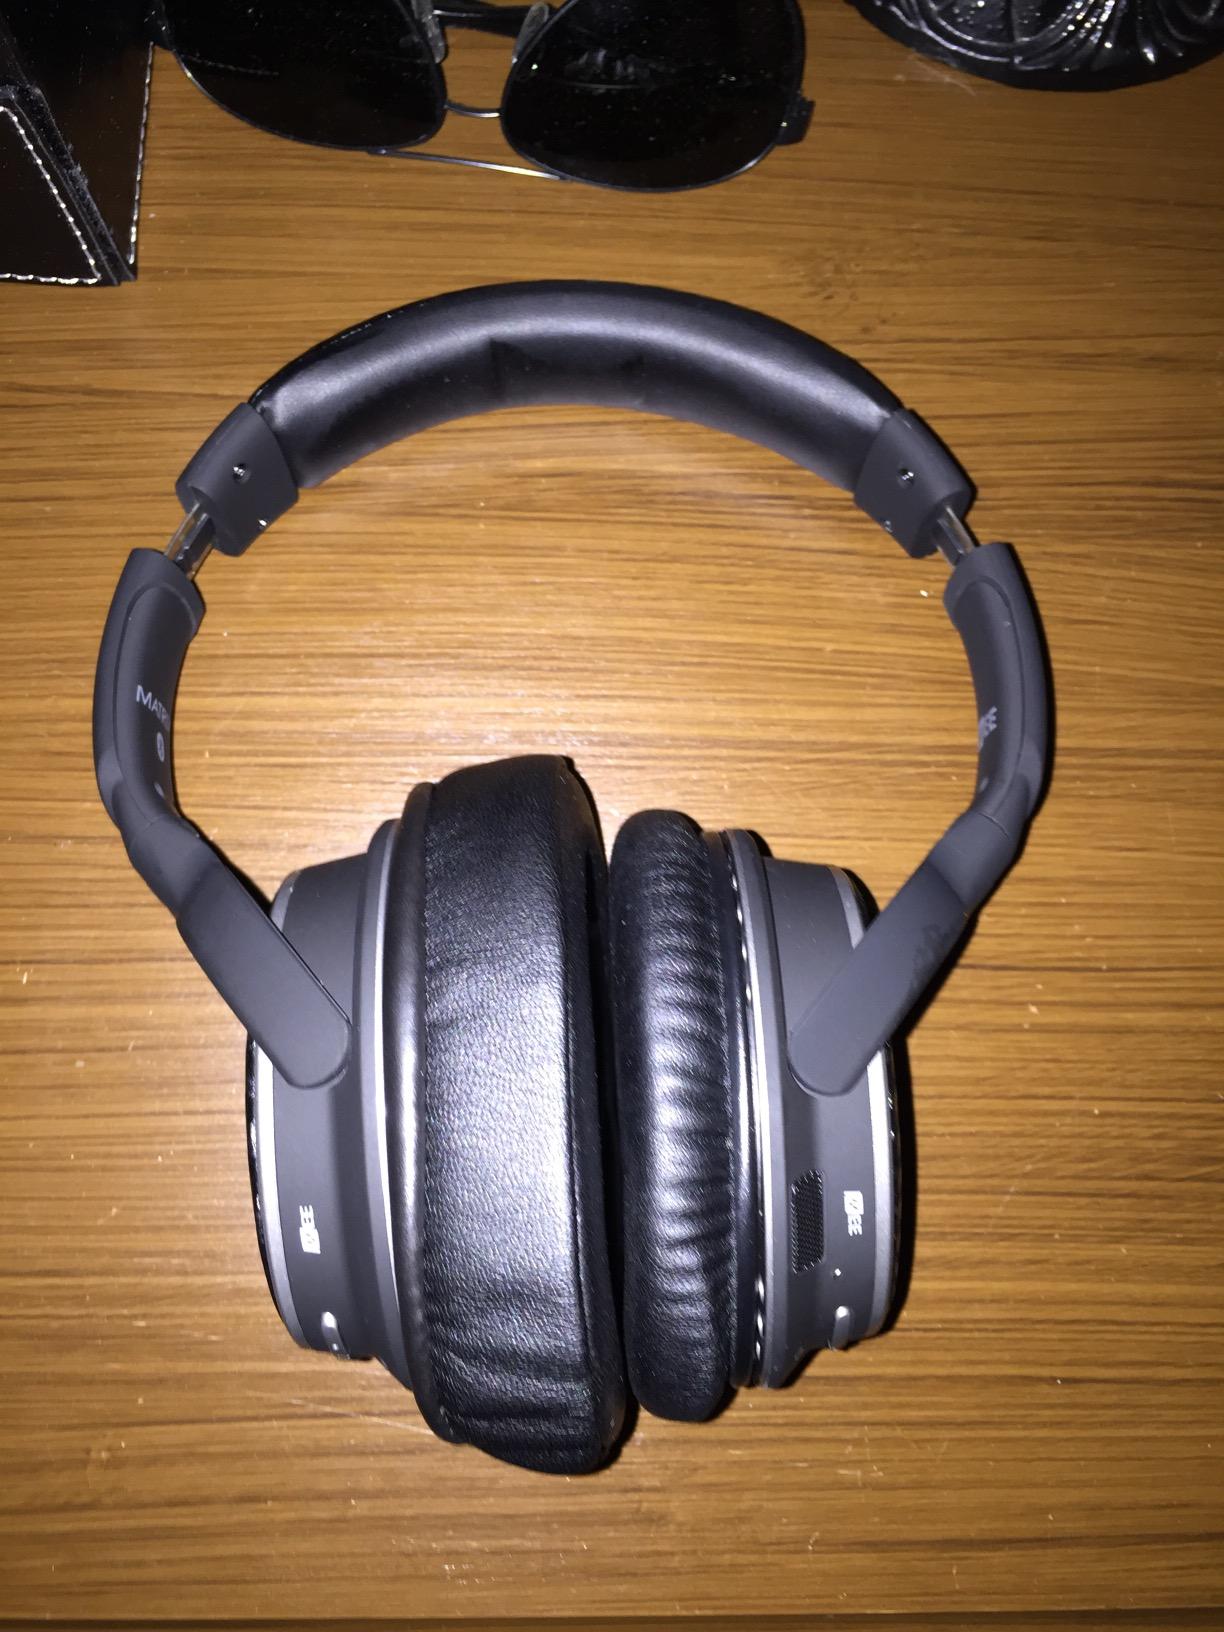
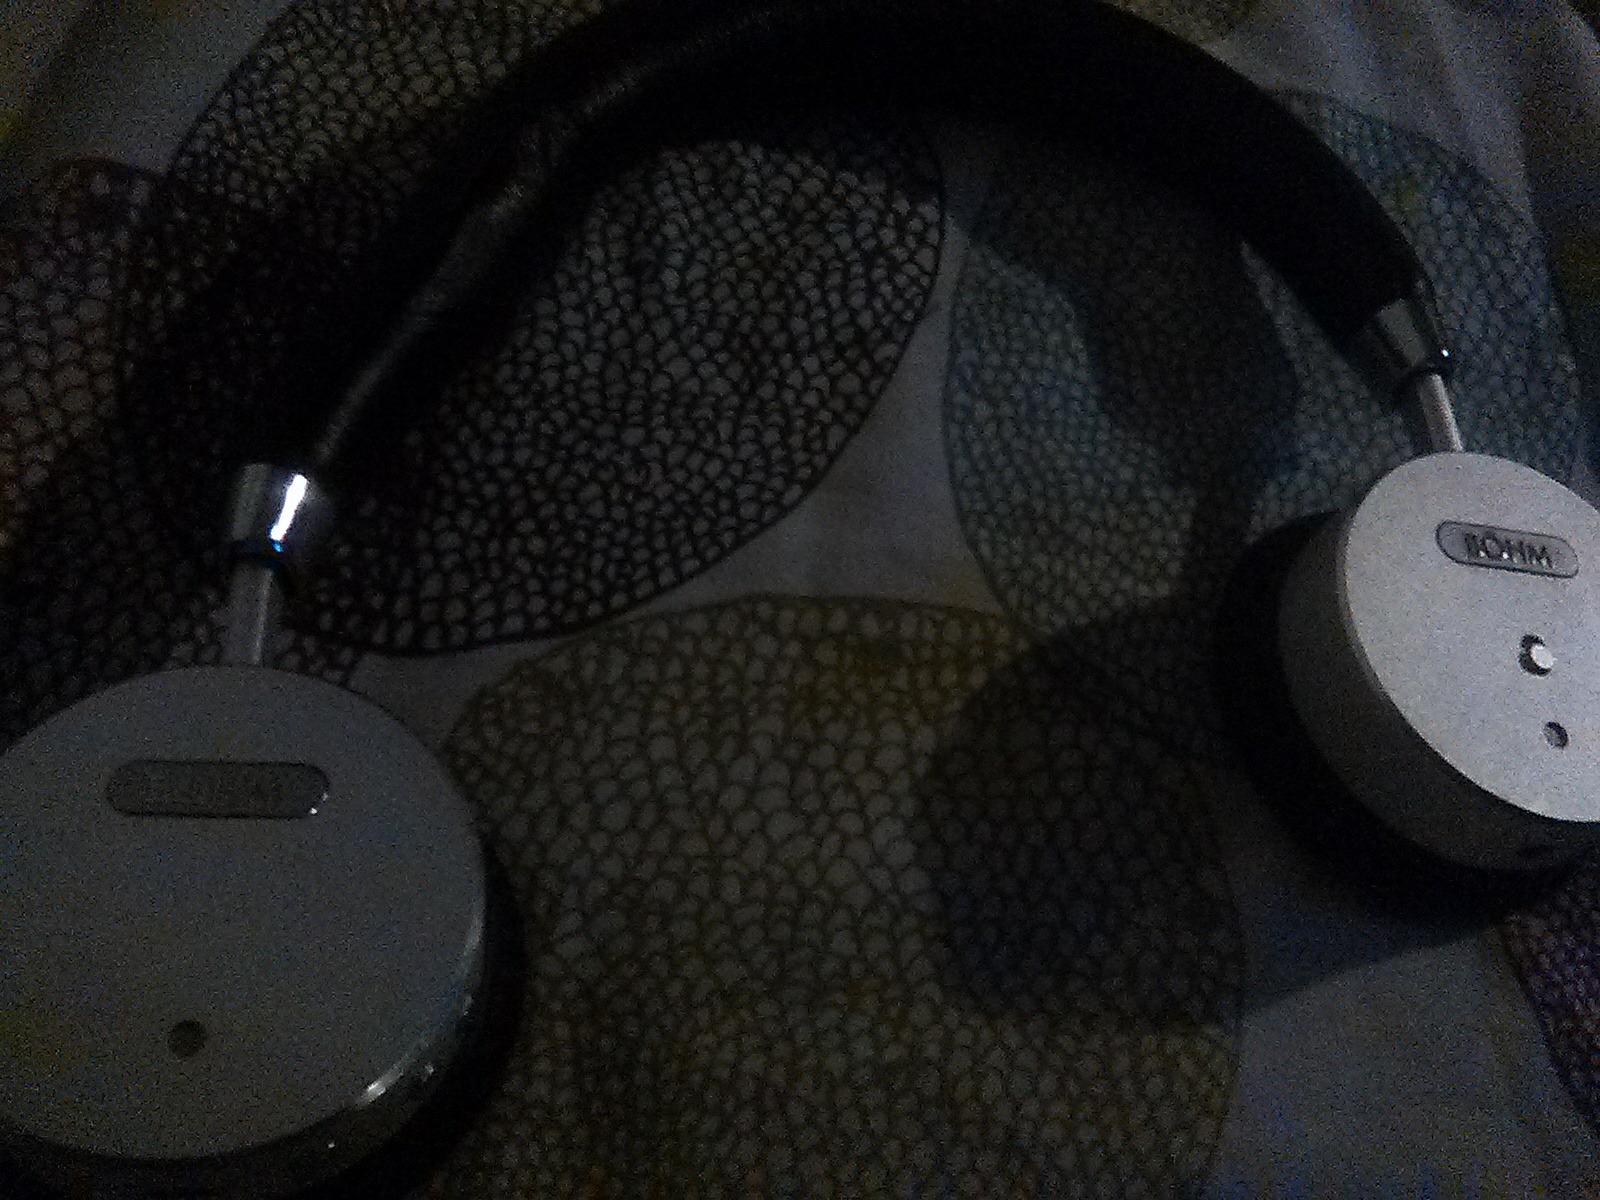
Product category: headphones
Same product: no